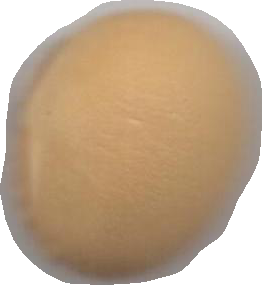
Variety: Grobogan